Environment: real
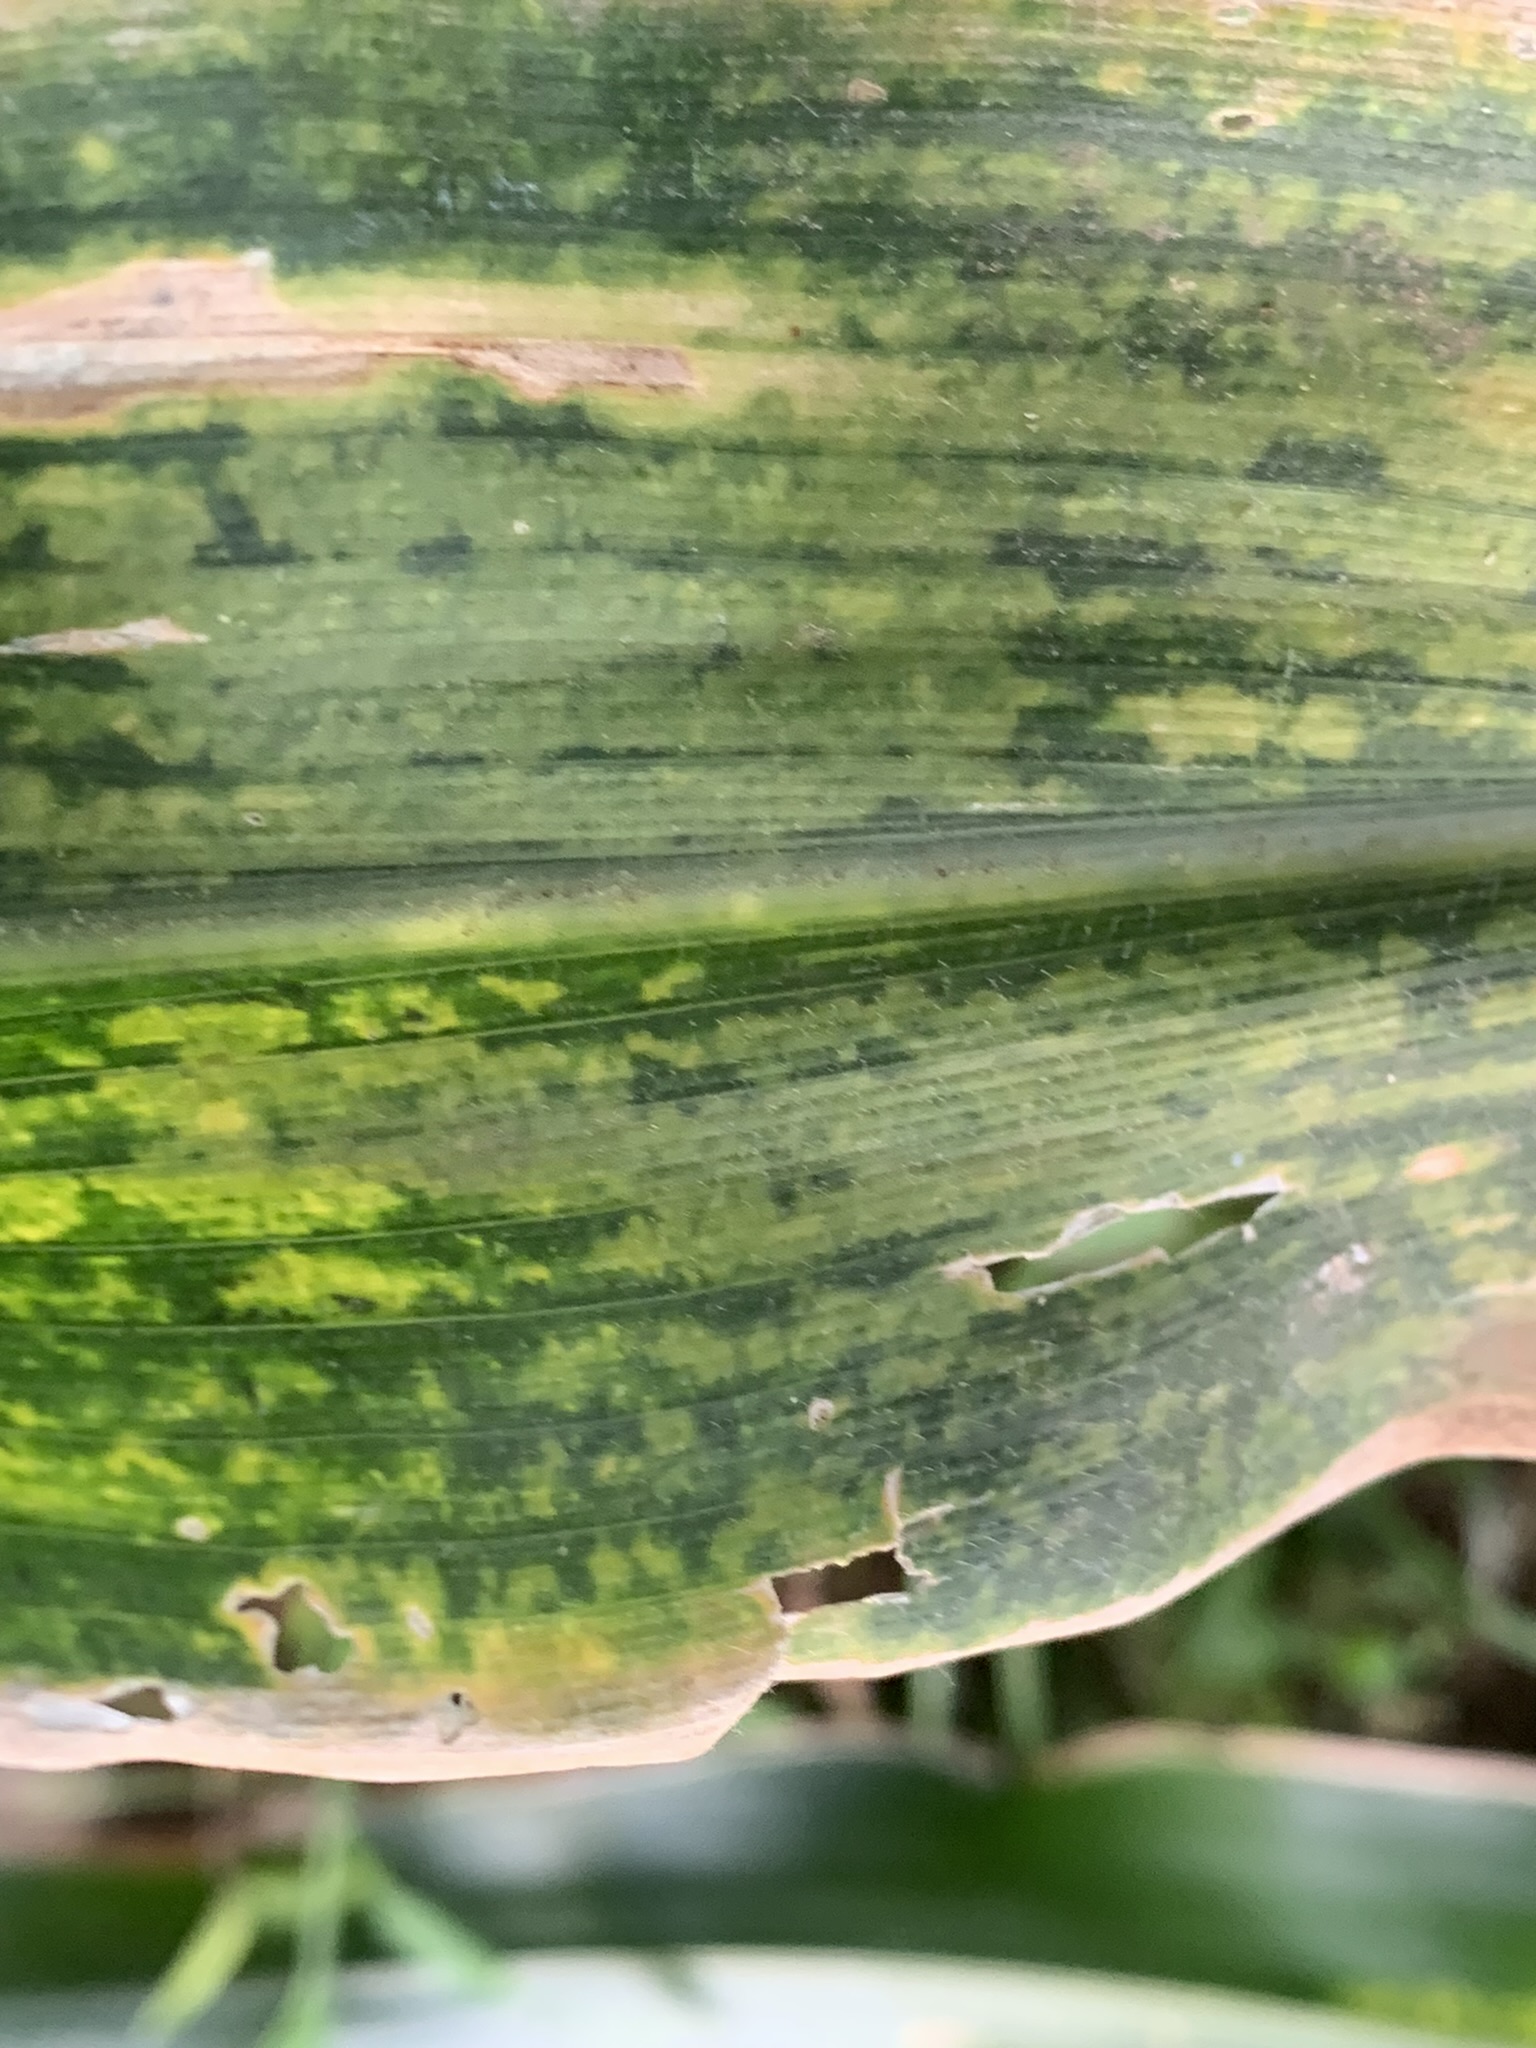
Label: lethal_necrosis